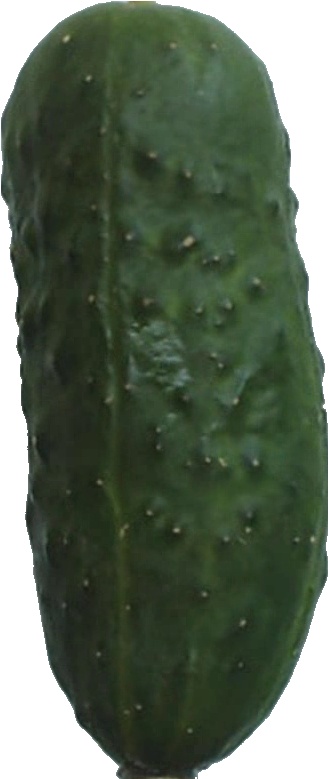
Label: cucumber_1